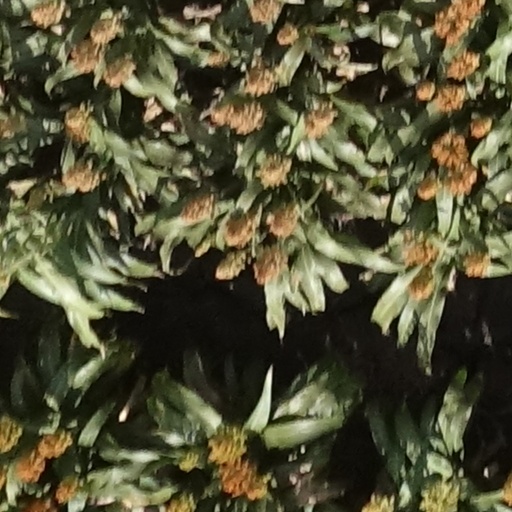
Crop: sorghum